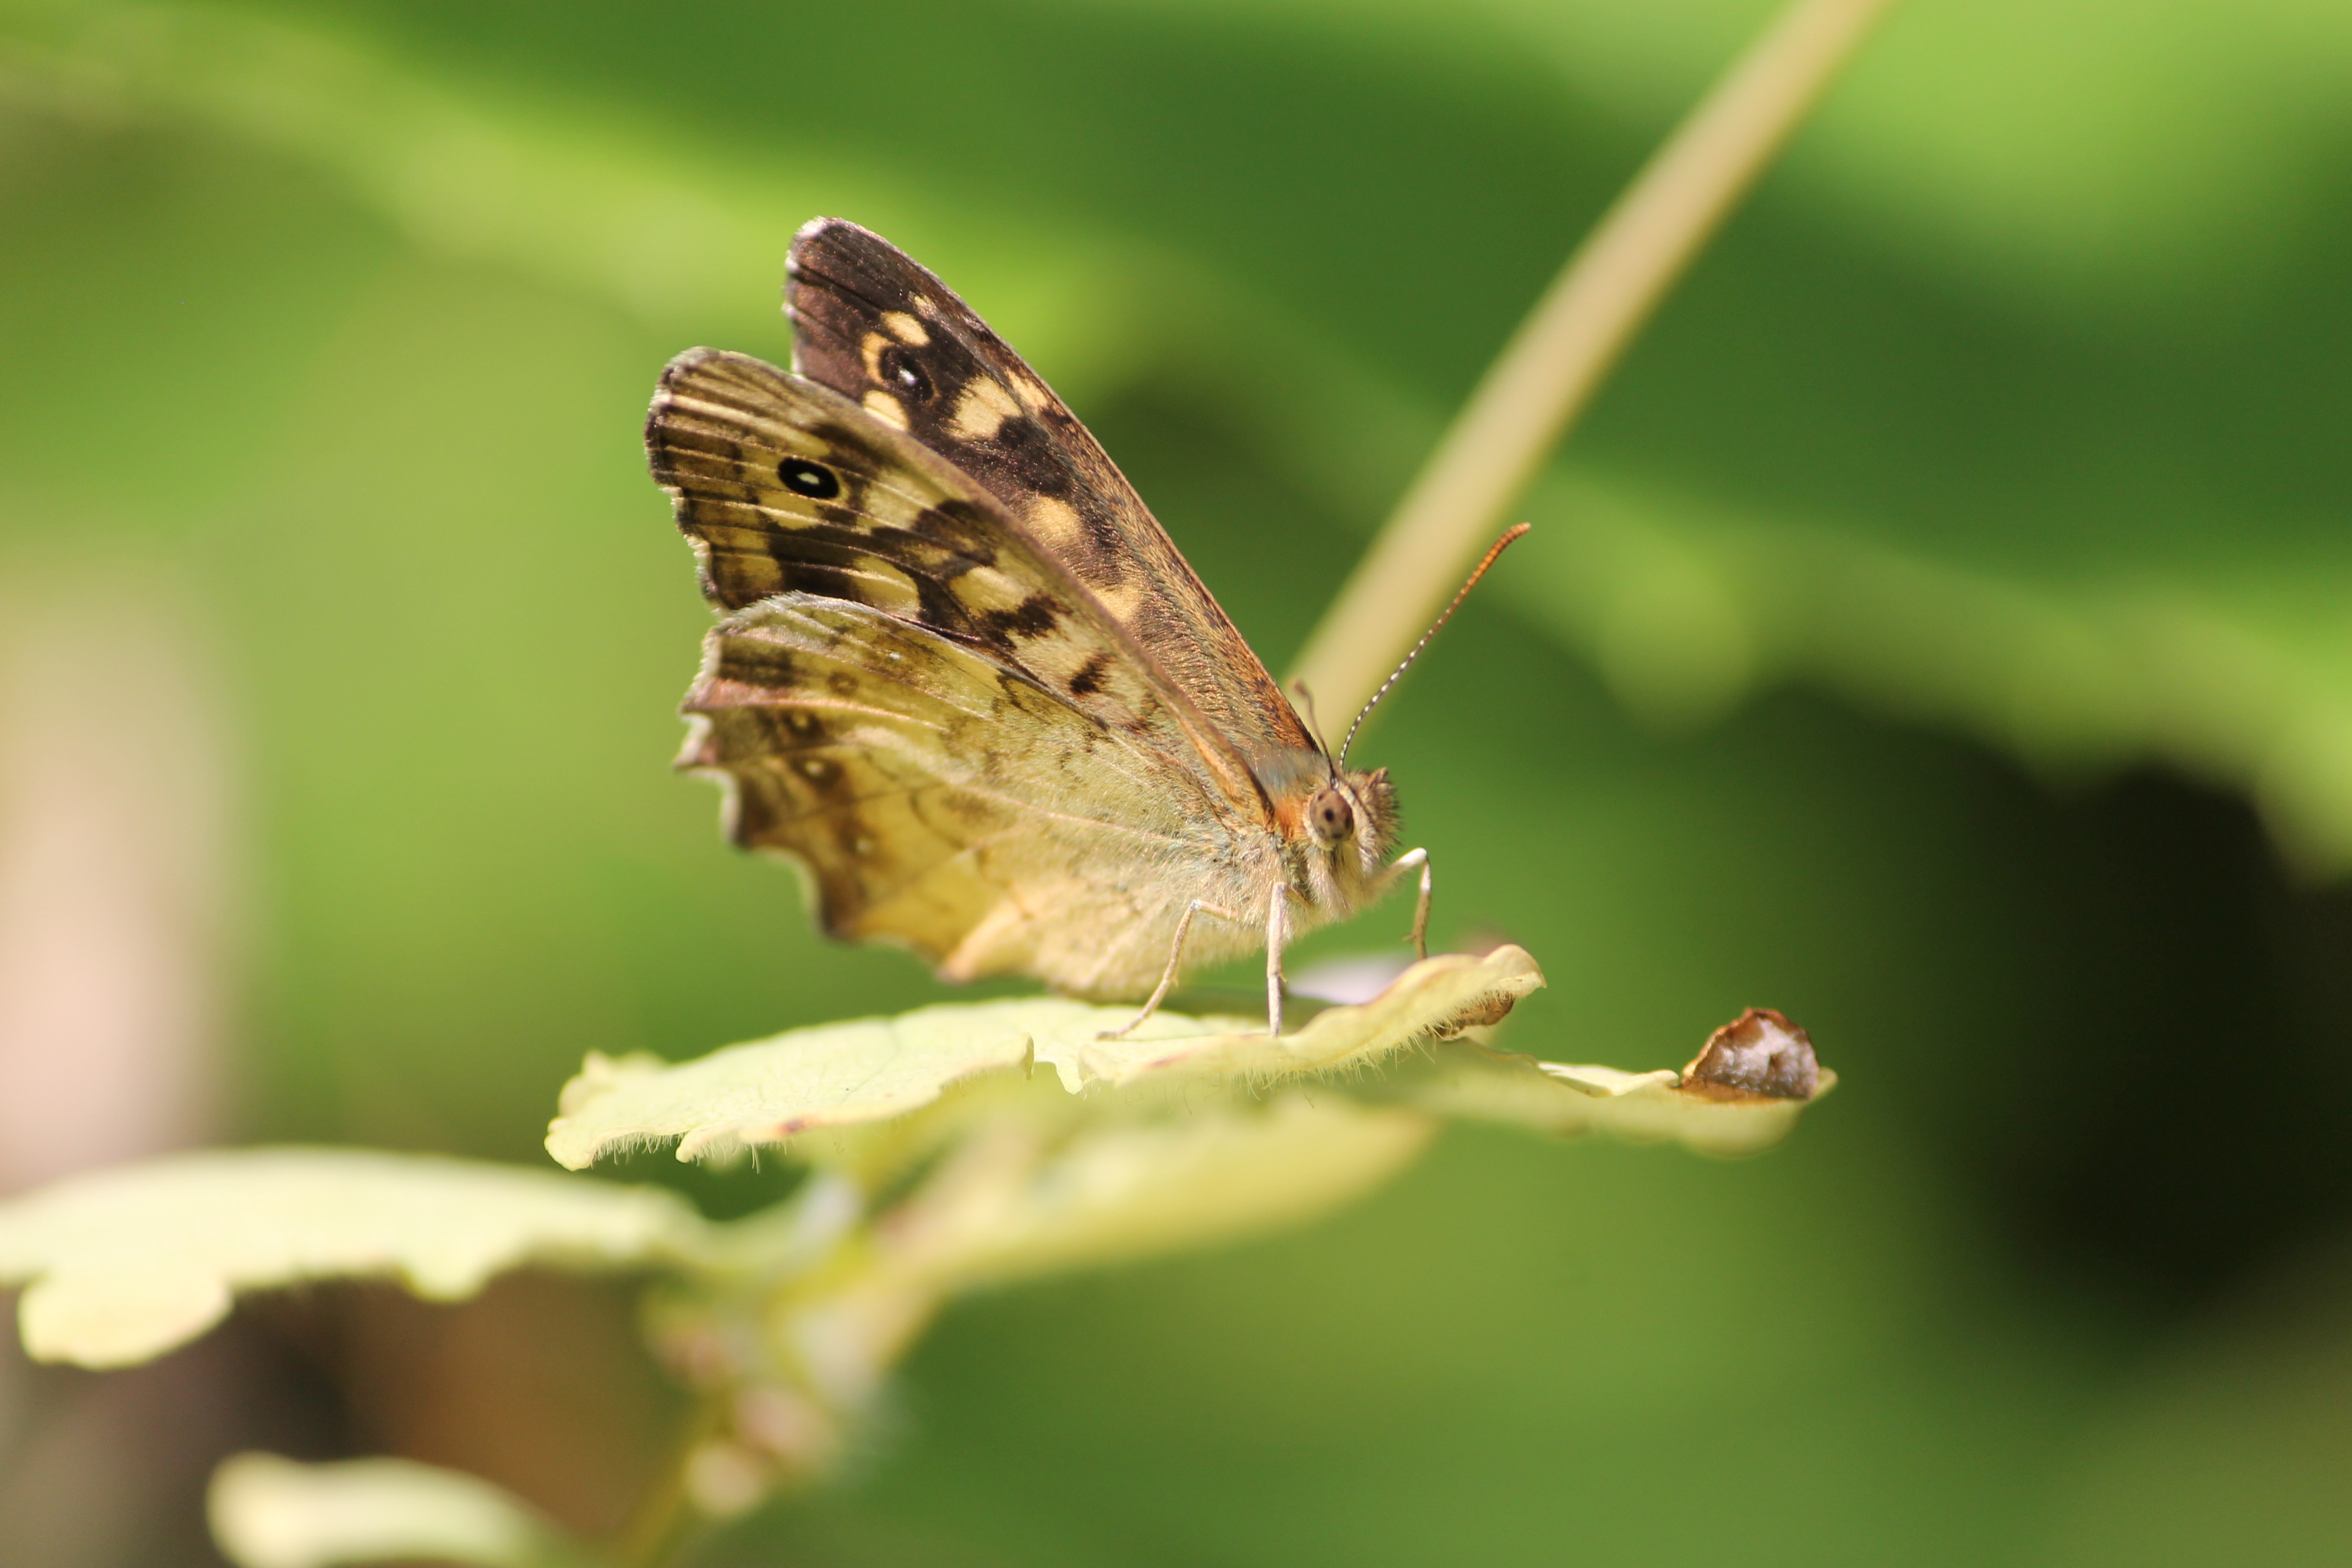
nature, photography, leaf, flower, summer, wildlife, green, insect, macro, butterfly, closeup, fauna, invertebrate, close up, nectar, macro photography, arthropod, egeria, moths and butterflies, lycaenid